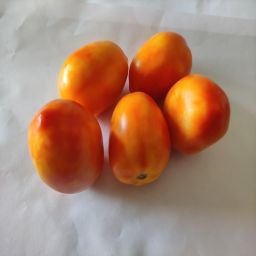
Crop: Tomato
Quality: Ripe